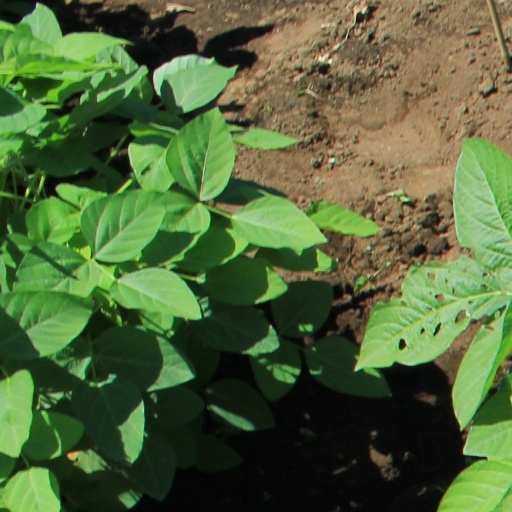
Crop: soybean